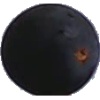
Label: Grape Blue 1